Princess Marilène of Orange-Nassau, van Vollenhoven

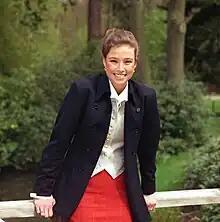
Princess Marilène in 1998

Princess Marilène of Orange-Nassau, van Vollenhoven-van den Broek (née Marie-Hélène Angela van den Broek; 4 February 1970) is the wife of Prince Maurits of Orange-Nassau, van Vollenhoven, and was thereby member of the Dutch Royal House until King Willem-Alexander's accession in 2013 rendered Prince Maurits too distantly related to the reigning monarch. She remains a member of the larger Dutch royal family.